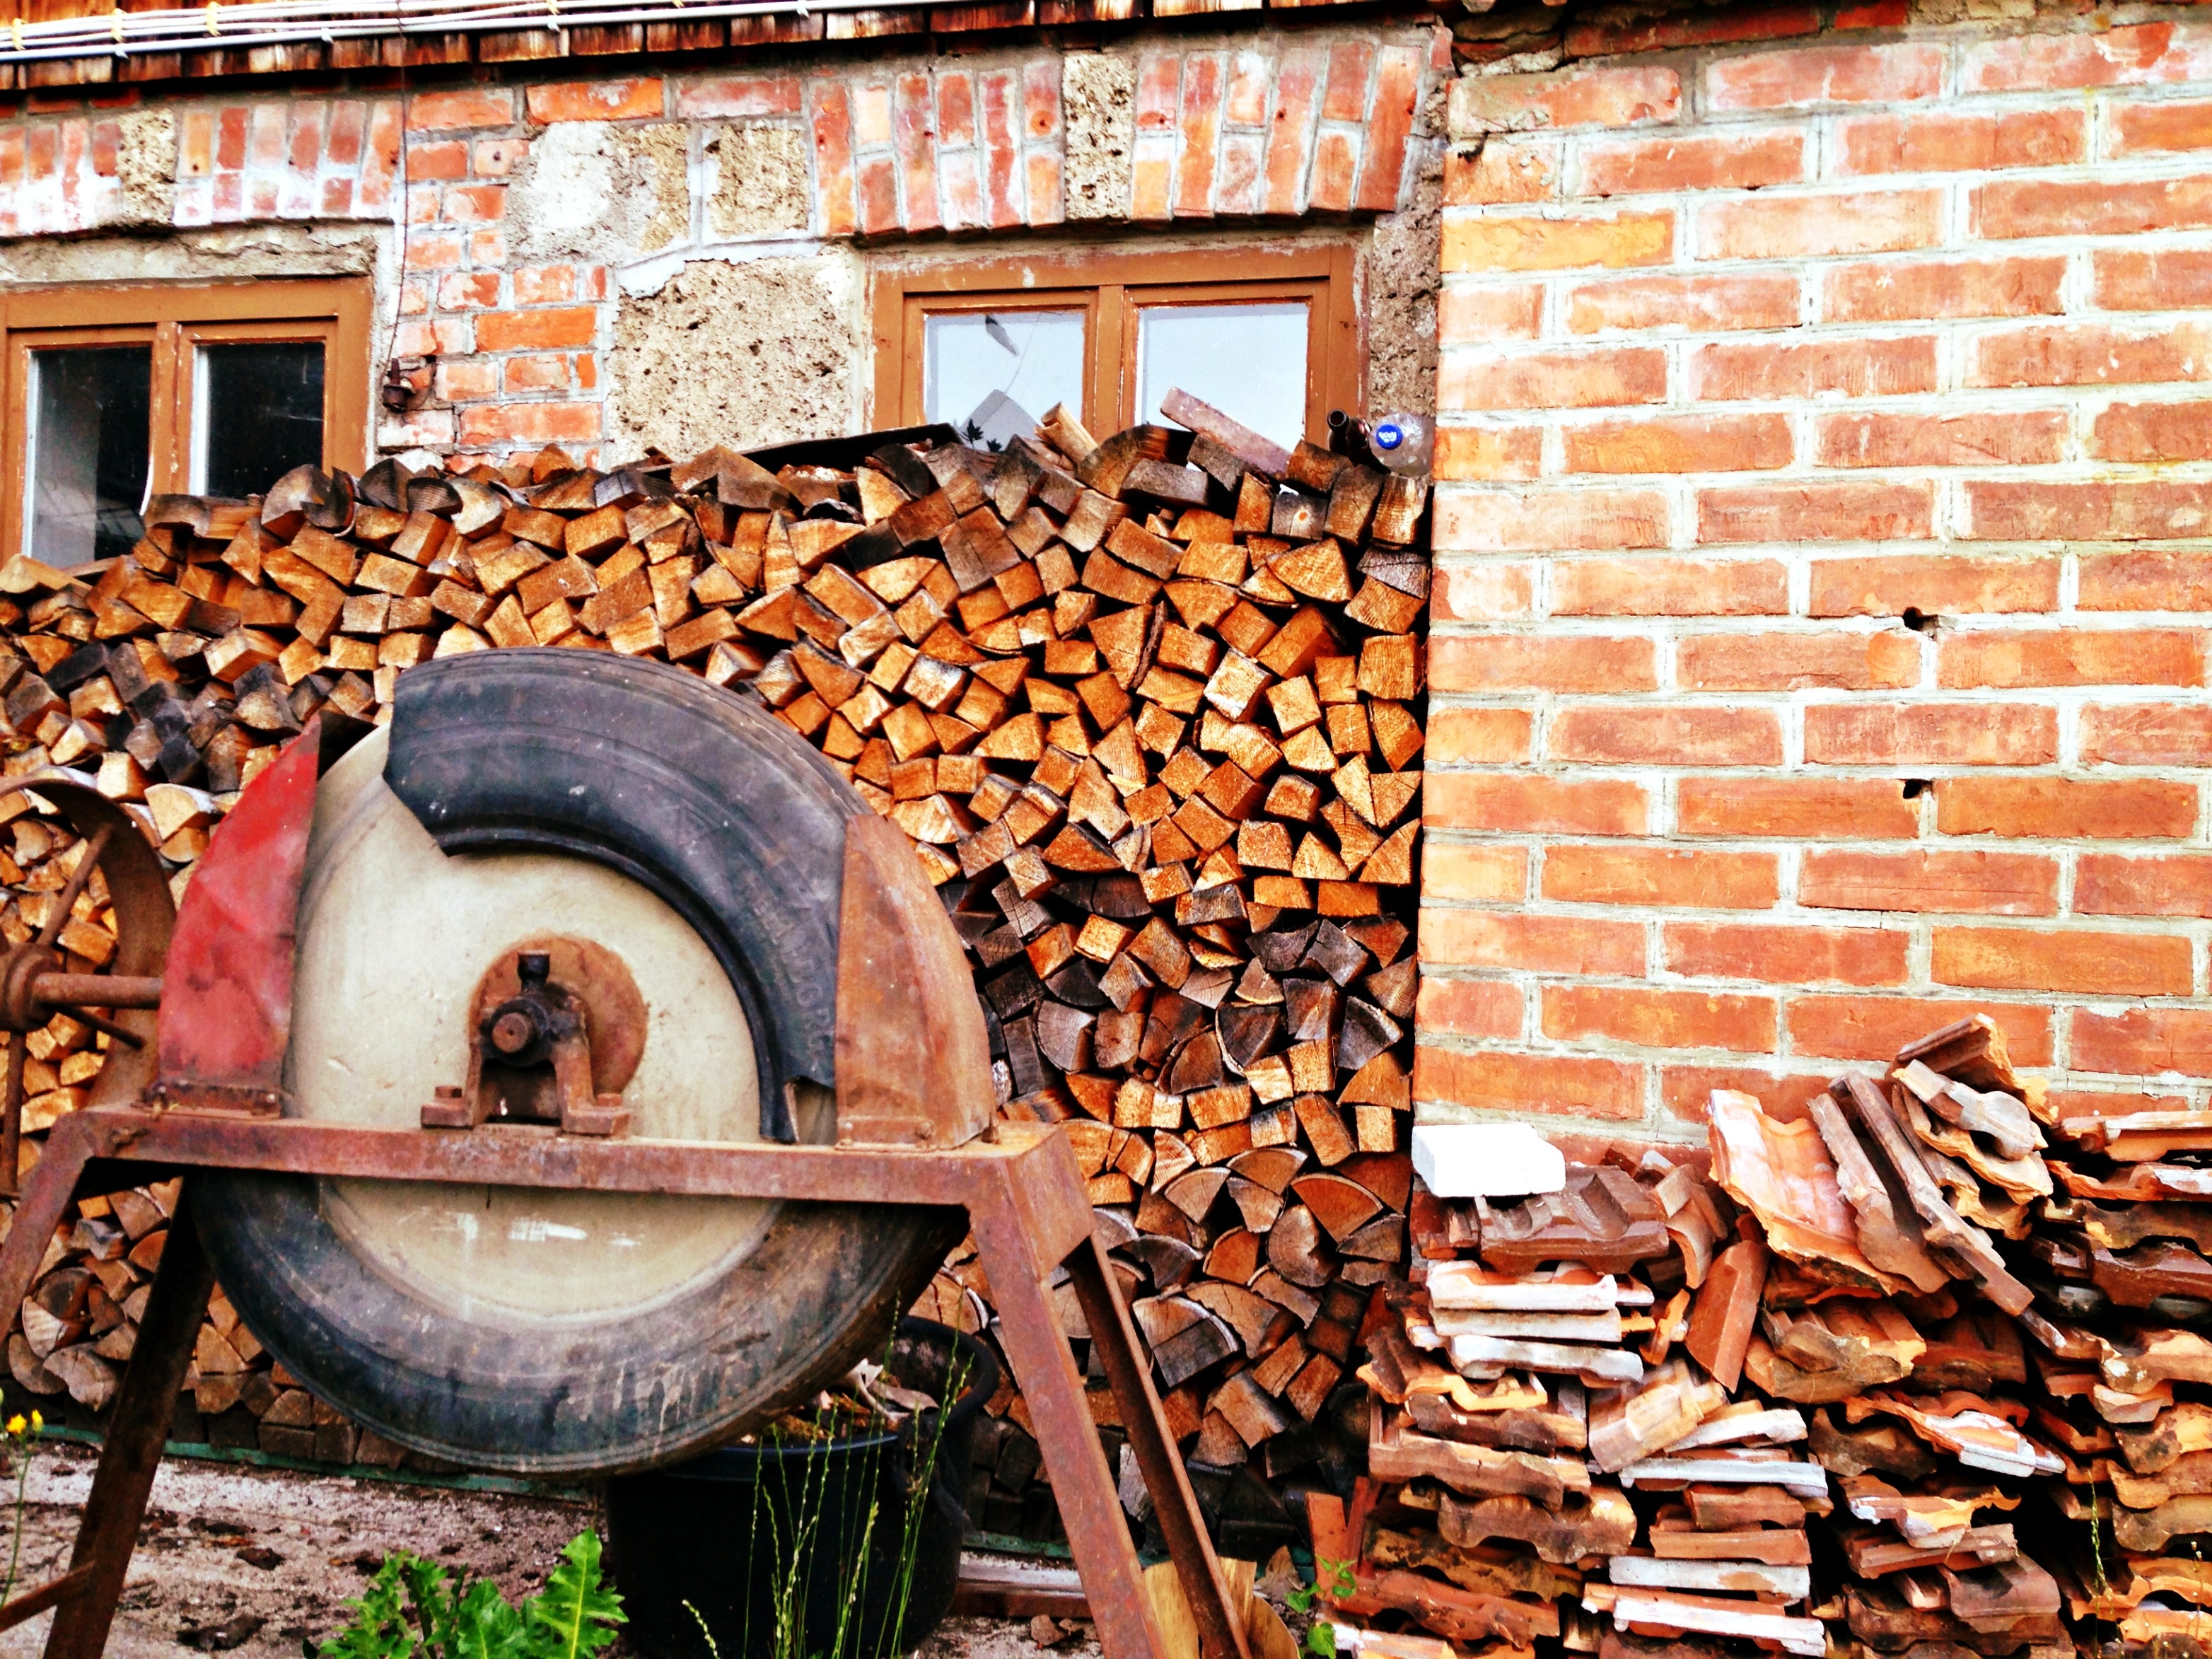
wood, old, wall, autumn, firewood, brick, saw, art, carving